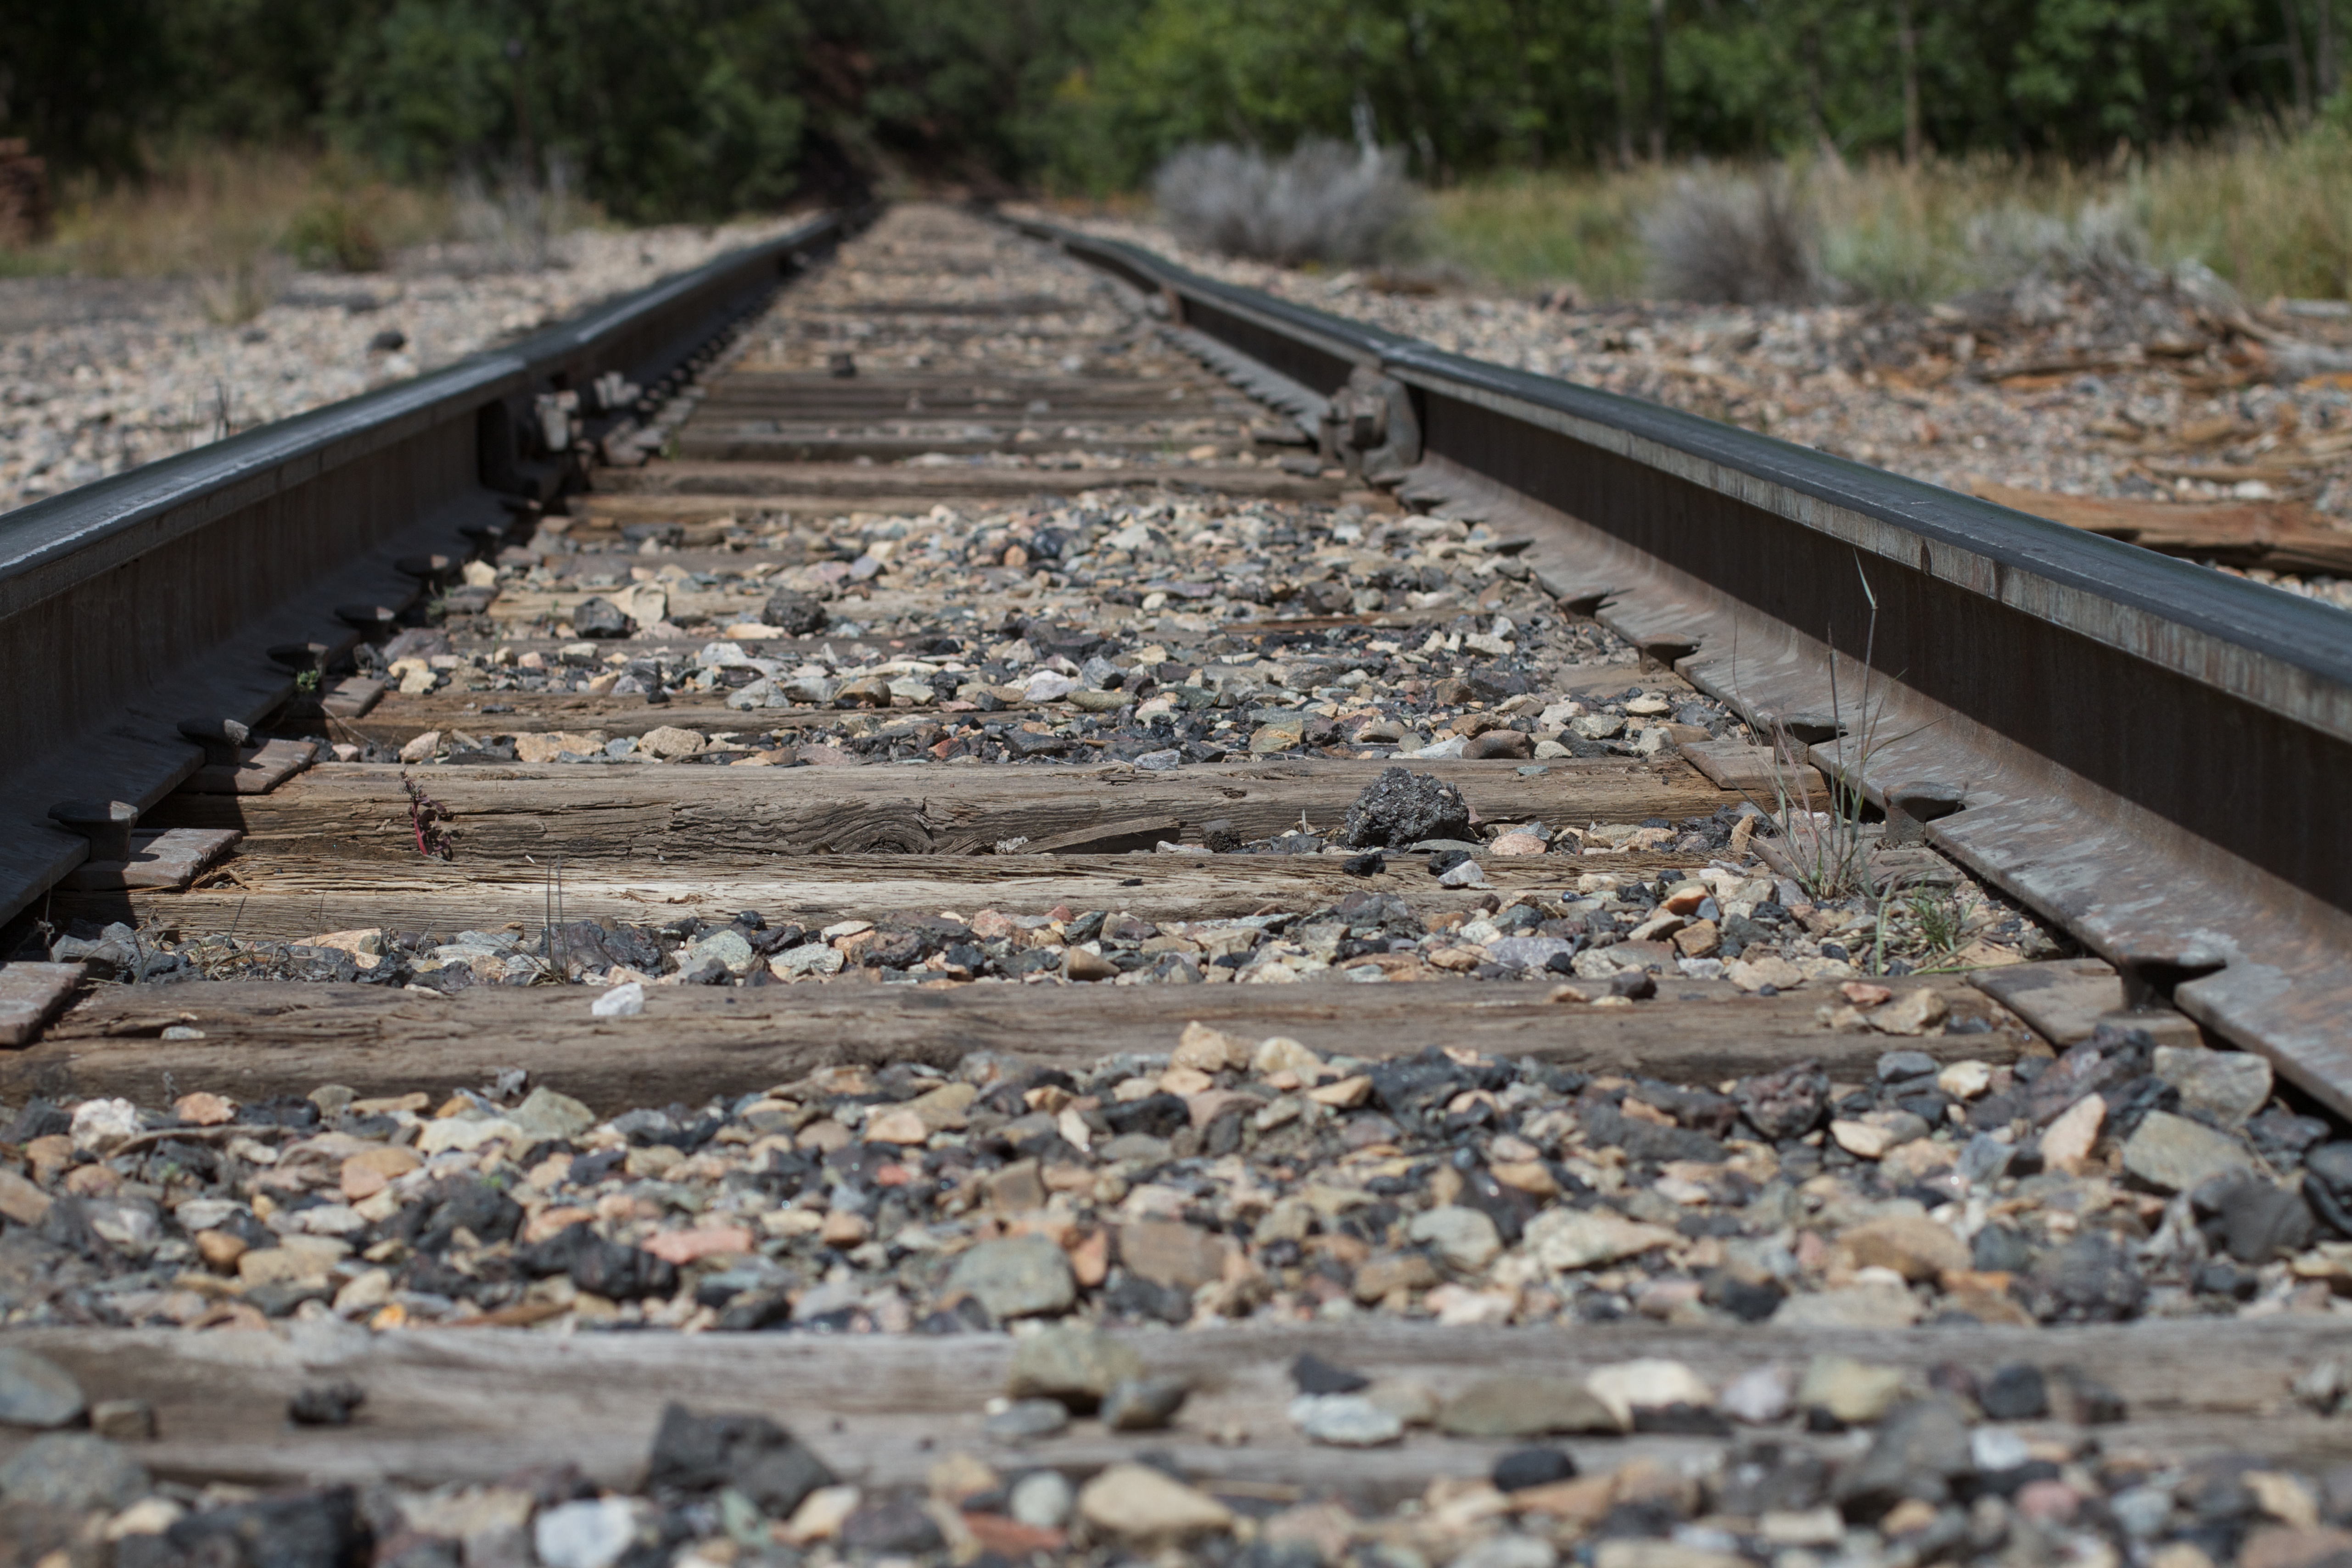
track, transport, vehicle, rail transport